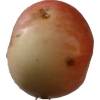
Label: Apple 10